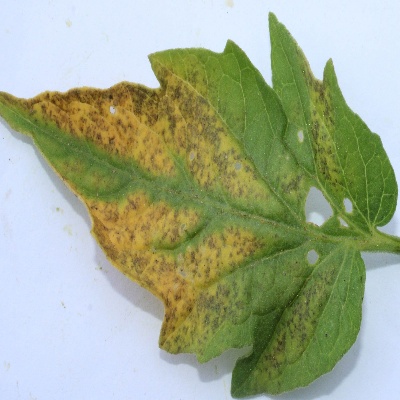
Crop: Tomato
Condition: verticulium wilt